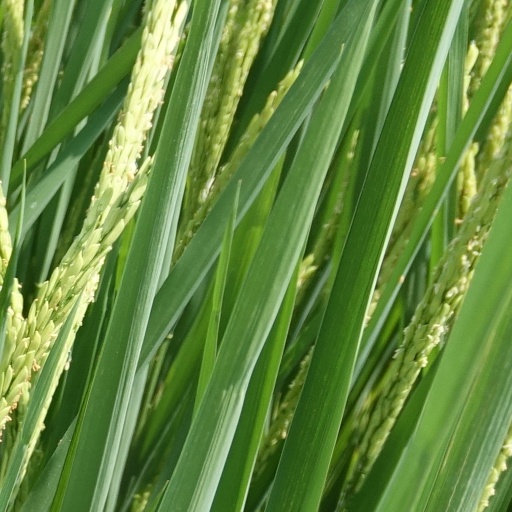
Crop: rice